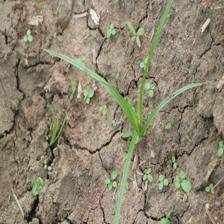
Label: Grass